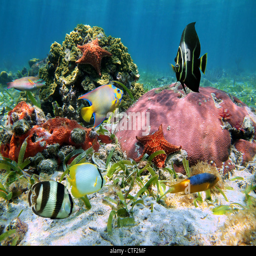
colorful sea life on the seabed with tropical fish , corals , starfish and sponges underwater